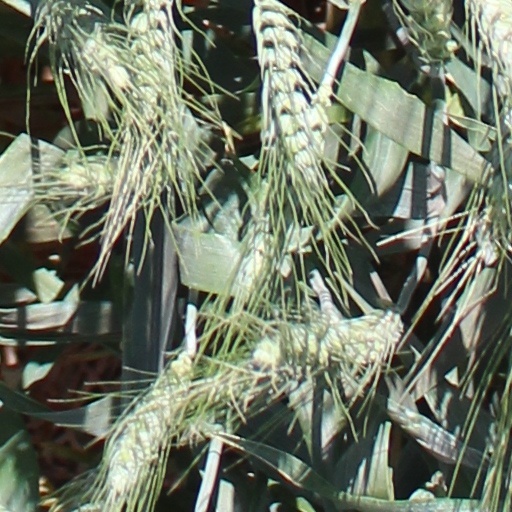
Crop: wheat